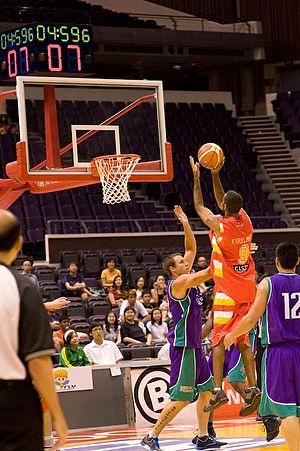
Les Singapore Slingers sont un club singapourien de basket-ball basé à Singapour.